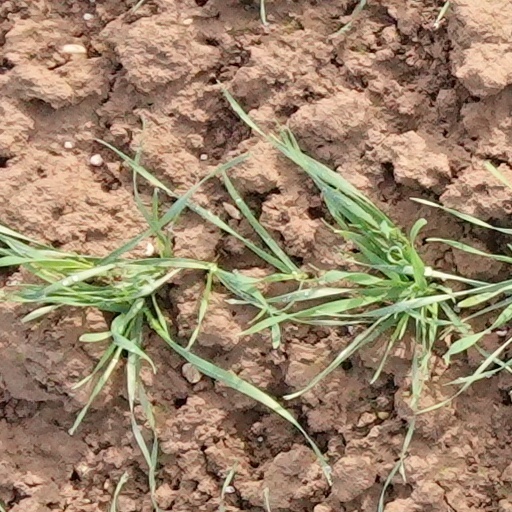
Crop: wheat